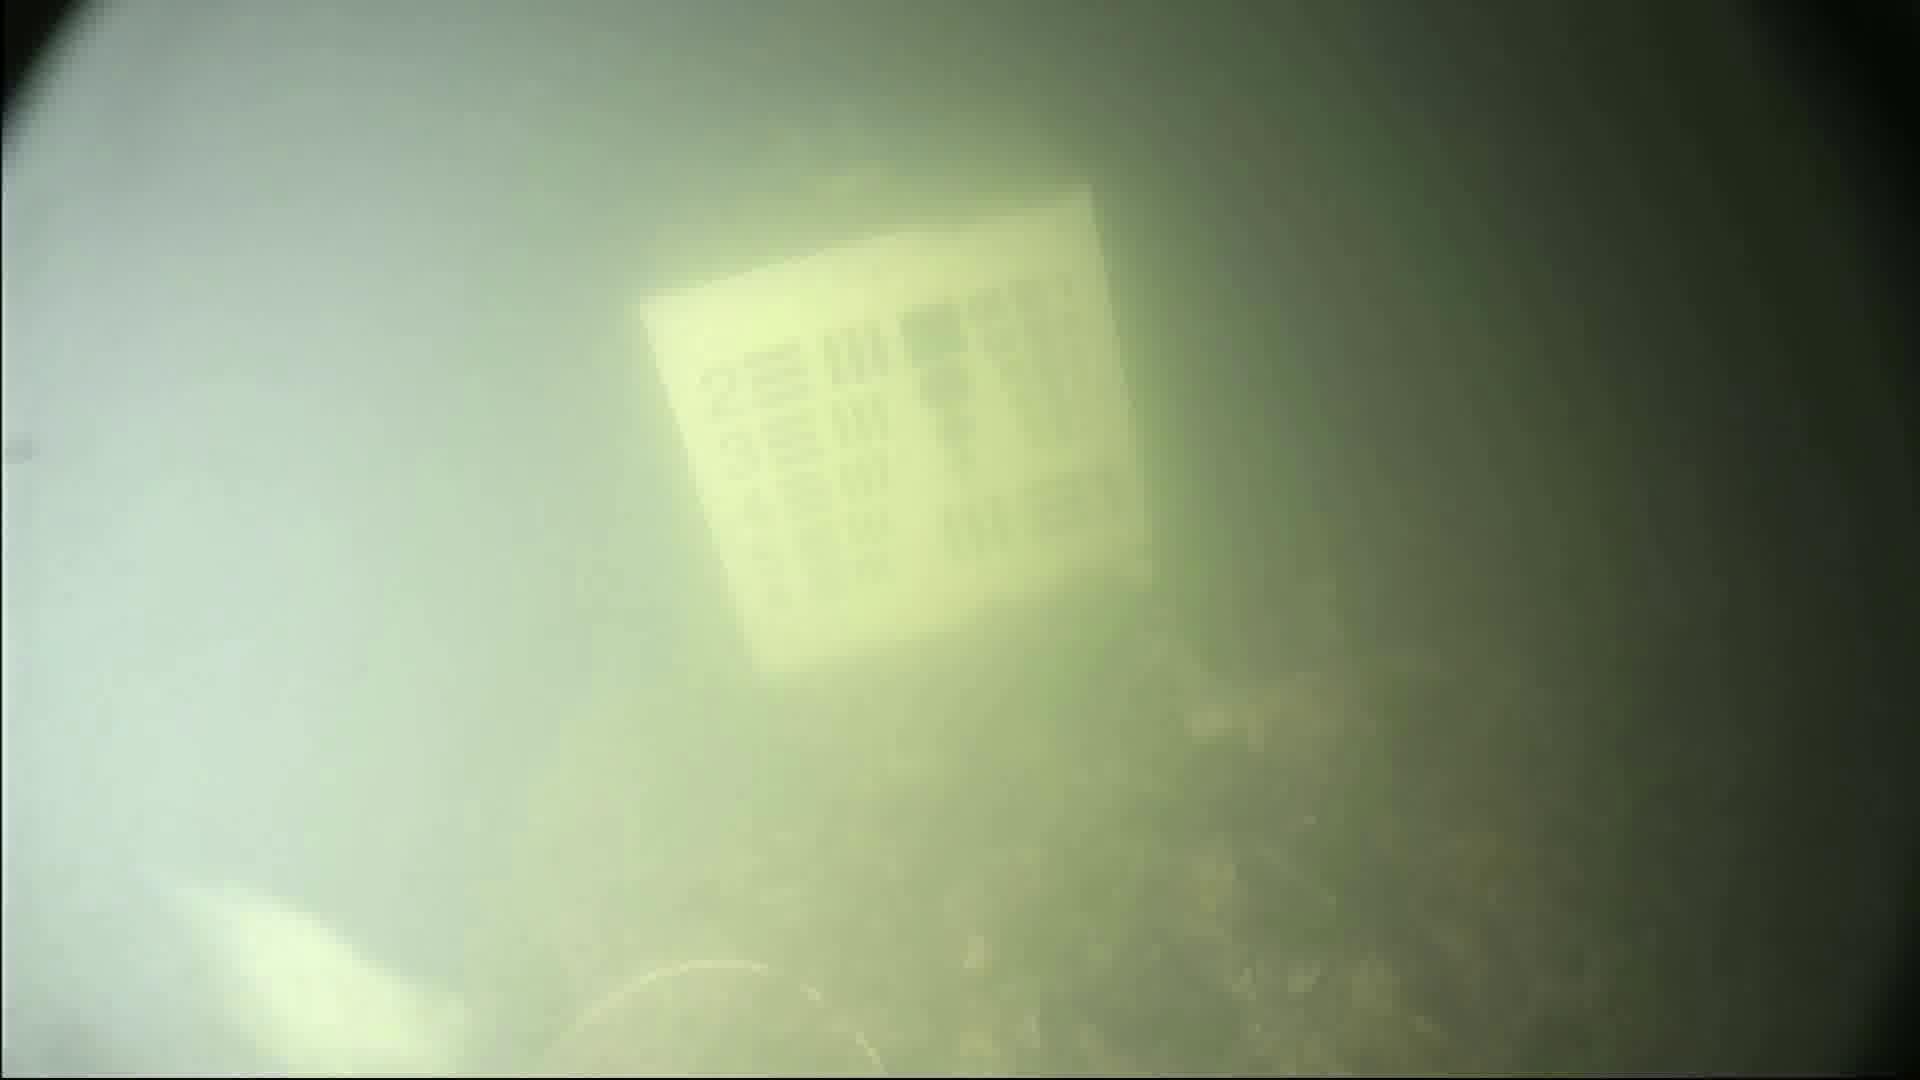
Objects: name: fish
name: crab